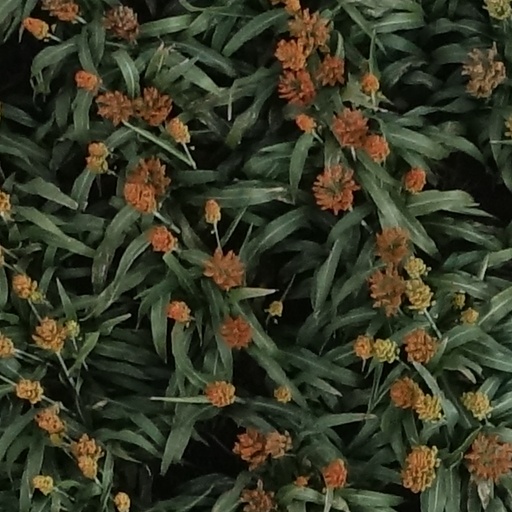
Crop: sorghum